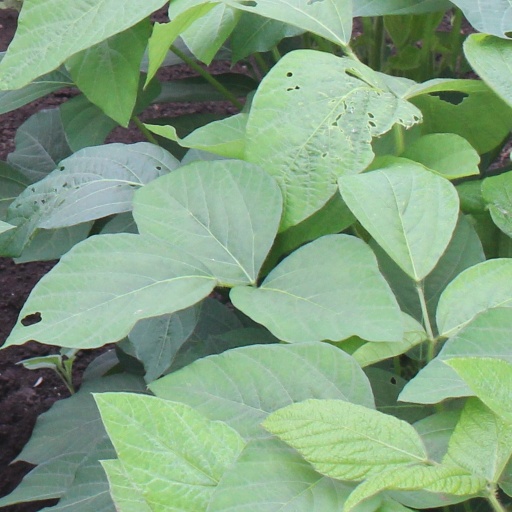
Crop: soybean